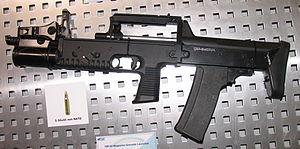
L'A-91 est un fusil d'assaut russe de type bullpup. Il possède un lance-grenades de 40 mm intégré. Il tire du 7,62 x 39 mm M43.